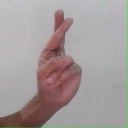
अक्षर: र